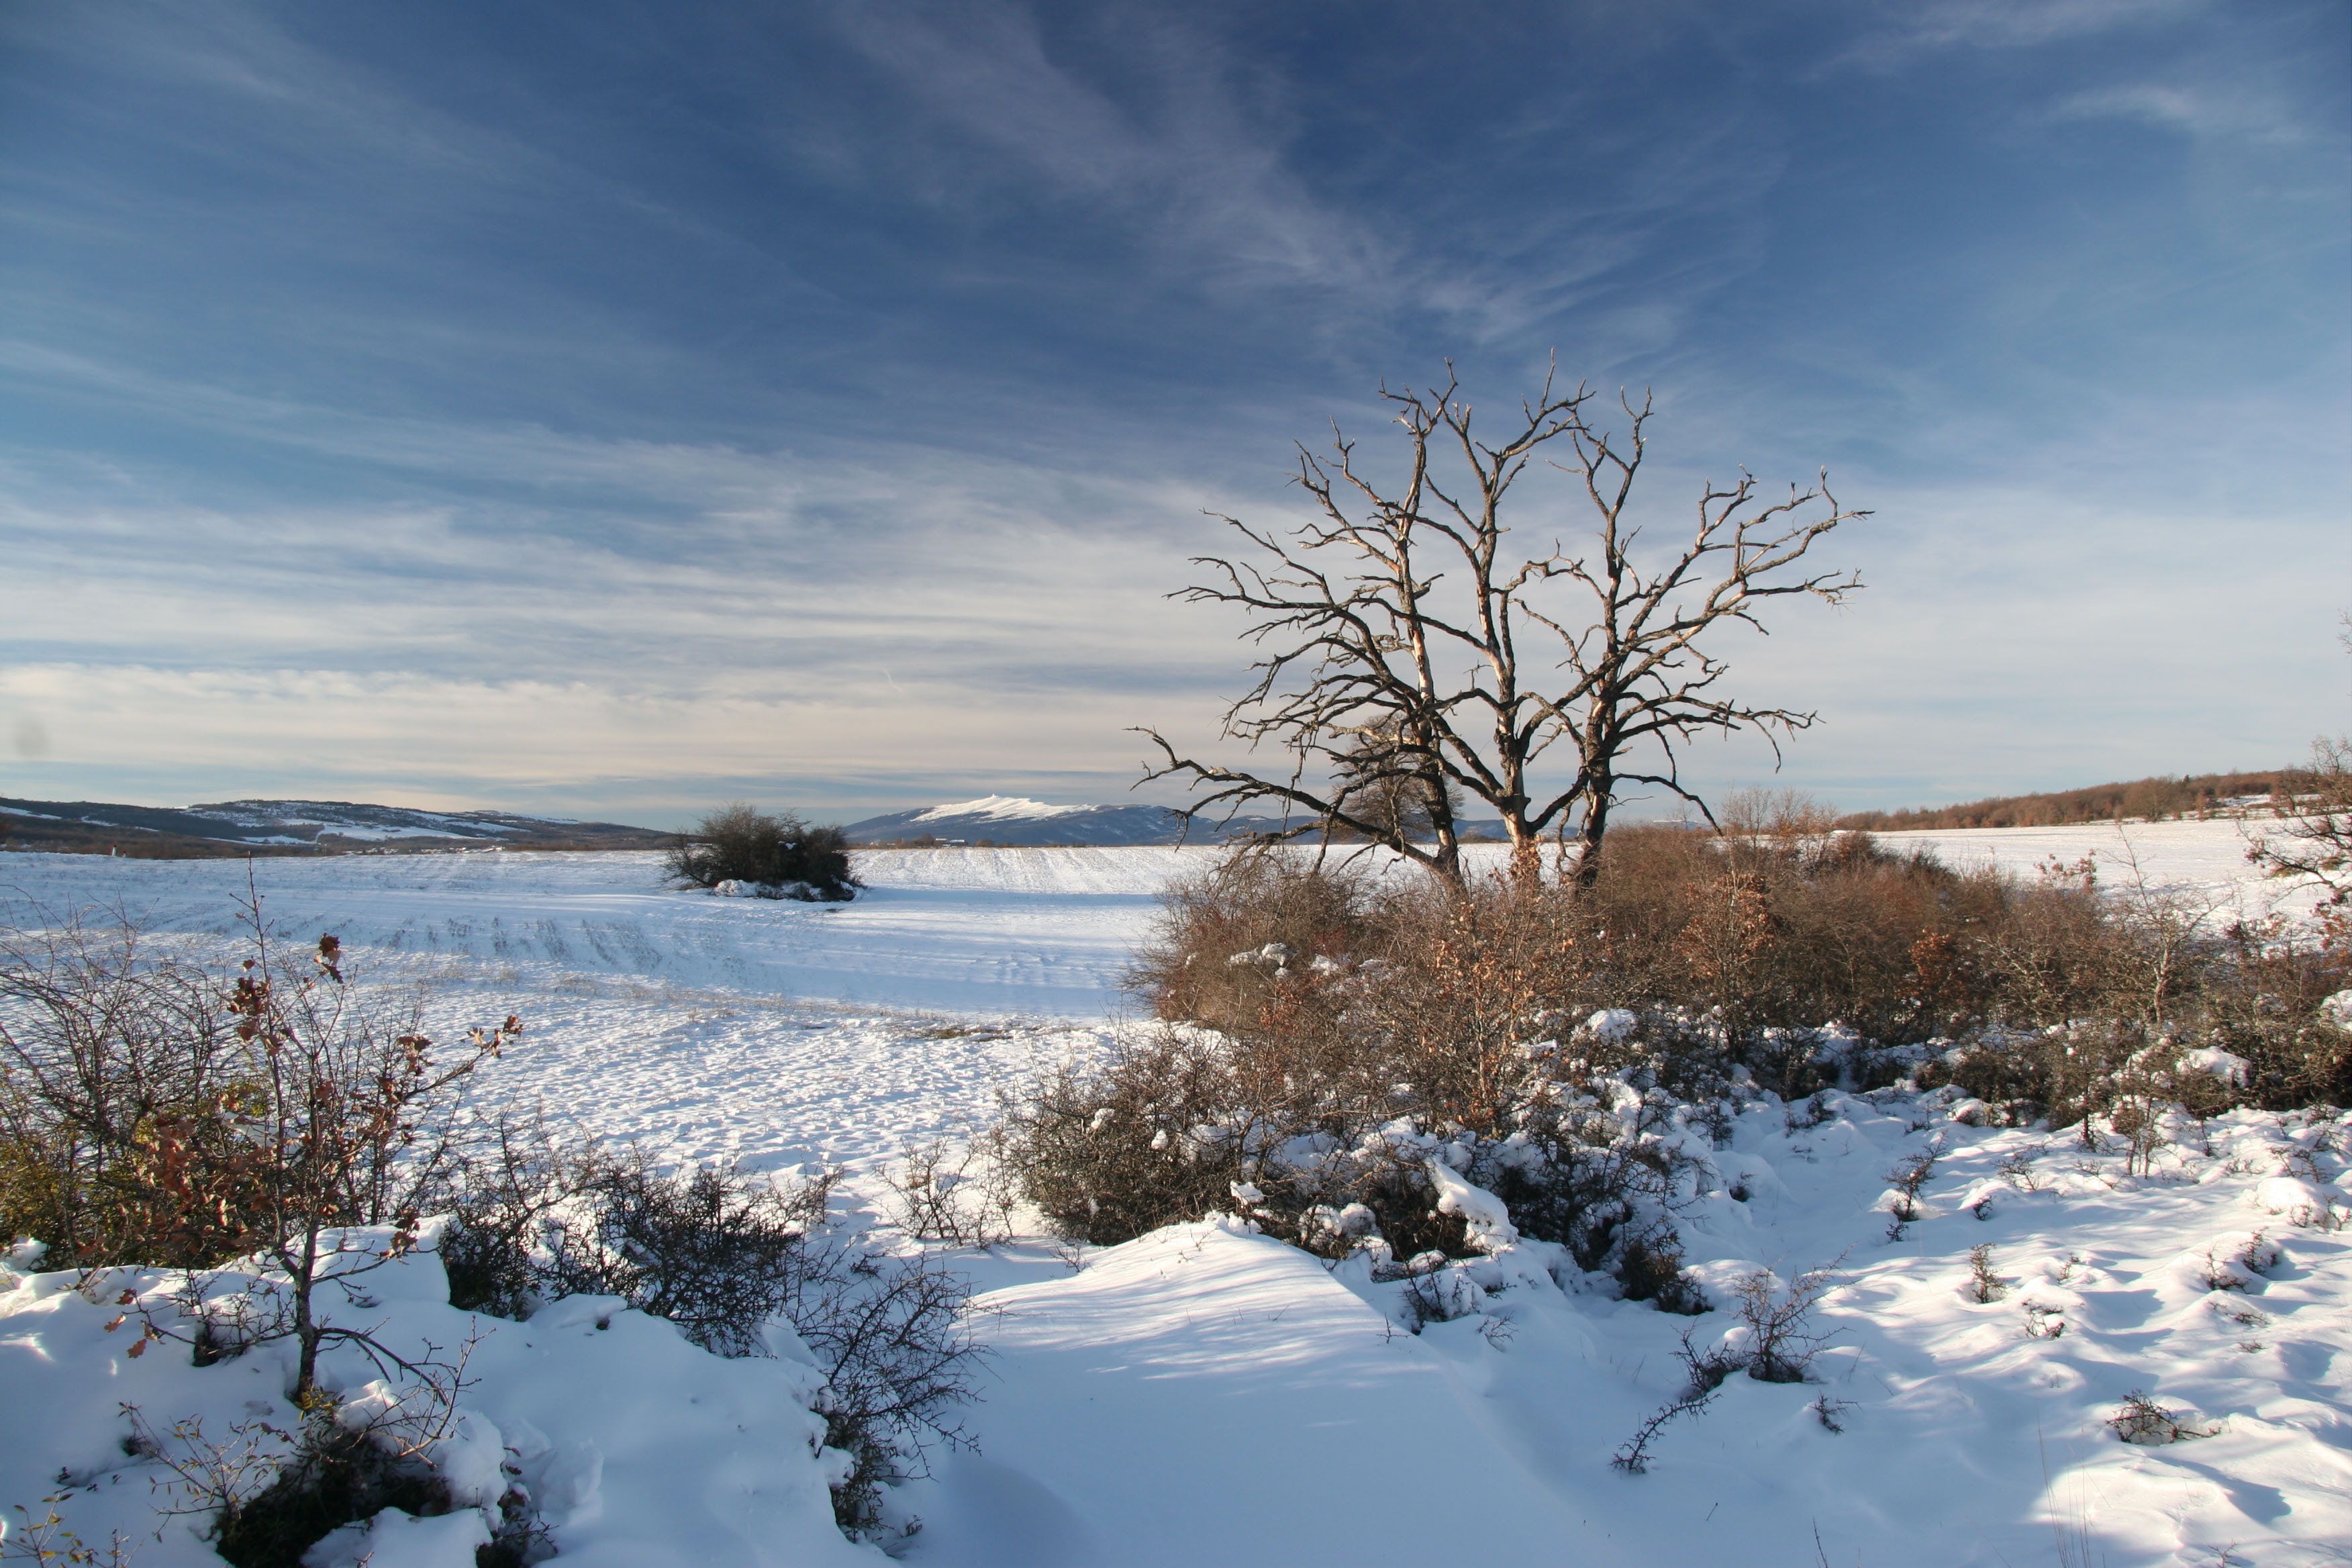
landscape, tree, nature, snow, cold, winter, white, sunlight, morning, lake, frost, ice, weather, blue, season, winter landscape, freezing, snowy landscape, landscape snow, woody plant